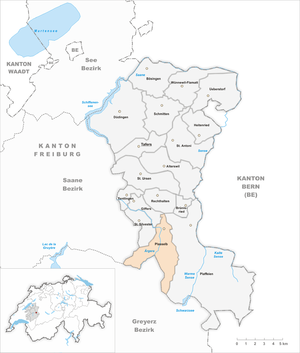
Plasselb est une localité et une commune suisse du canton de Fribourg, située dans le district de la Singine.